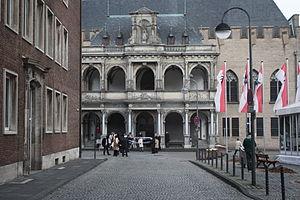
L’architecture de la Renaissance, née en Italie, a gagné progressivement tous les autres pays d'Europe entre le début du XVᵉ siècle et le début du XVIIᵉ siècle. Elle procède d'une recherche consciente et de l'assimilation d'éléments historiquement authentiques de la pensée et de la culture matérielle des Grecs et des Romains. En effet, l'époque antique apparaît aux érudits italiens de cette période comme l’apogée de tous les arts. Pourtant, ils ne cherchent pas à simplement l’imiter, mais à s’en inspirer pour l’égaler, voire la surpasser. Ce retour à l’Antiquité est appelé « hellénisme ».